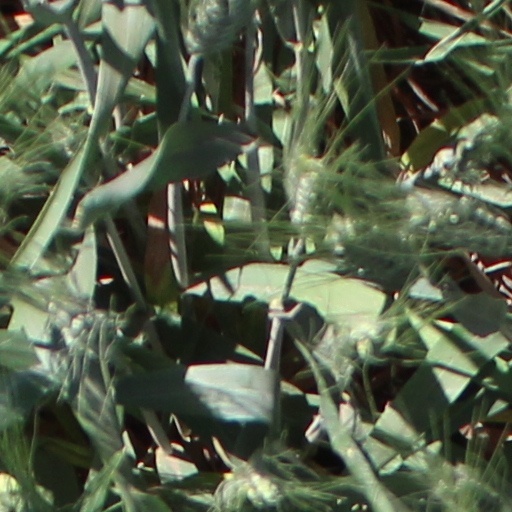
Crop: wheat